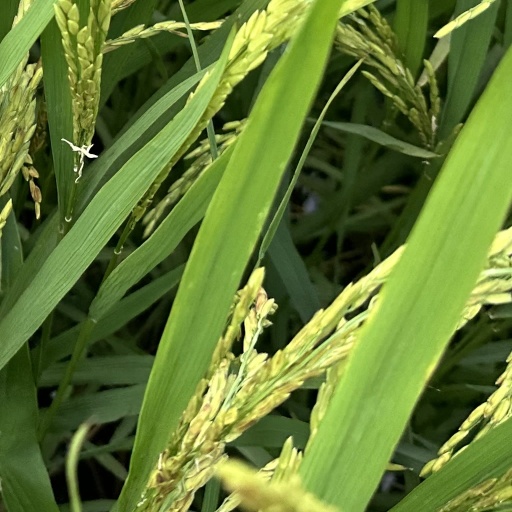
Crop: rice